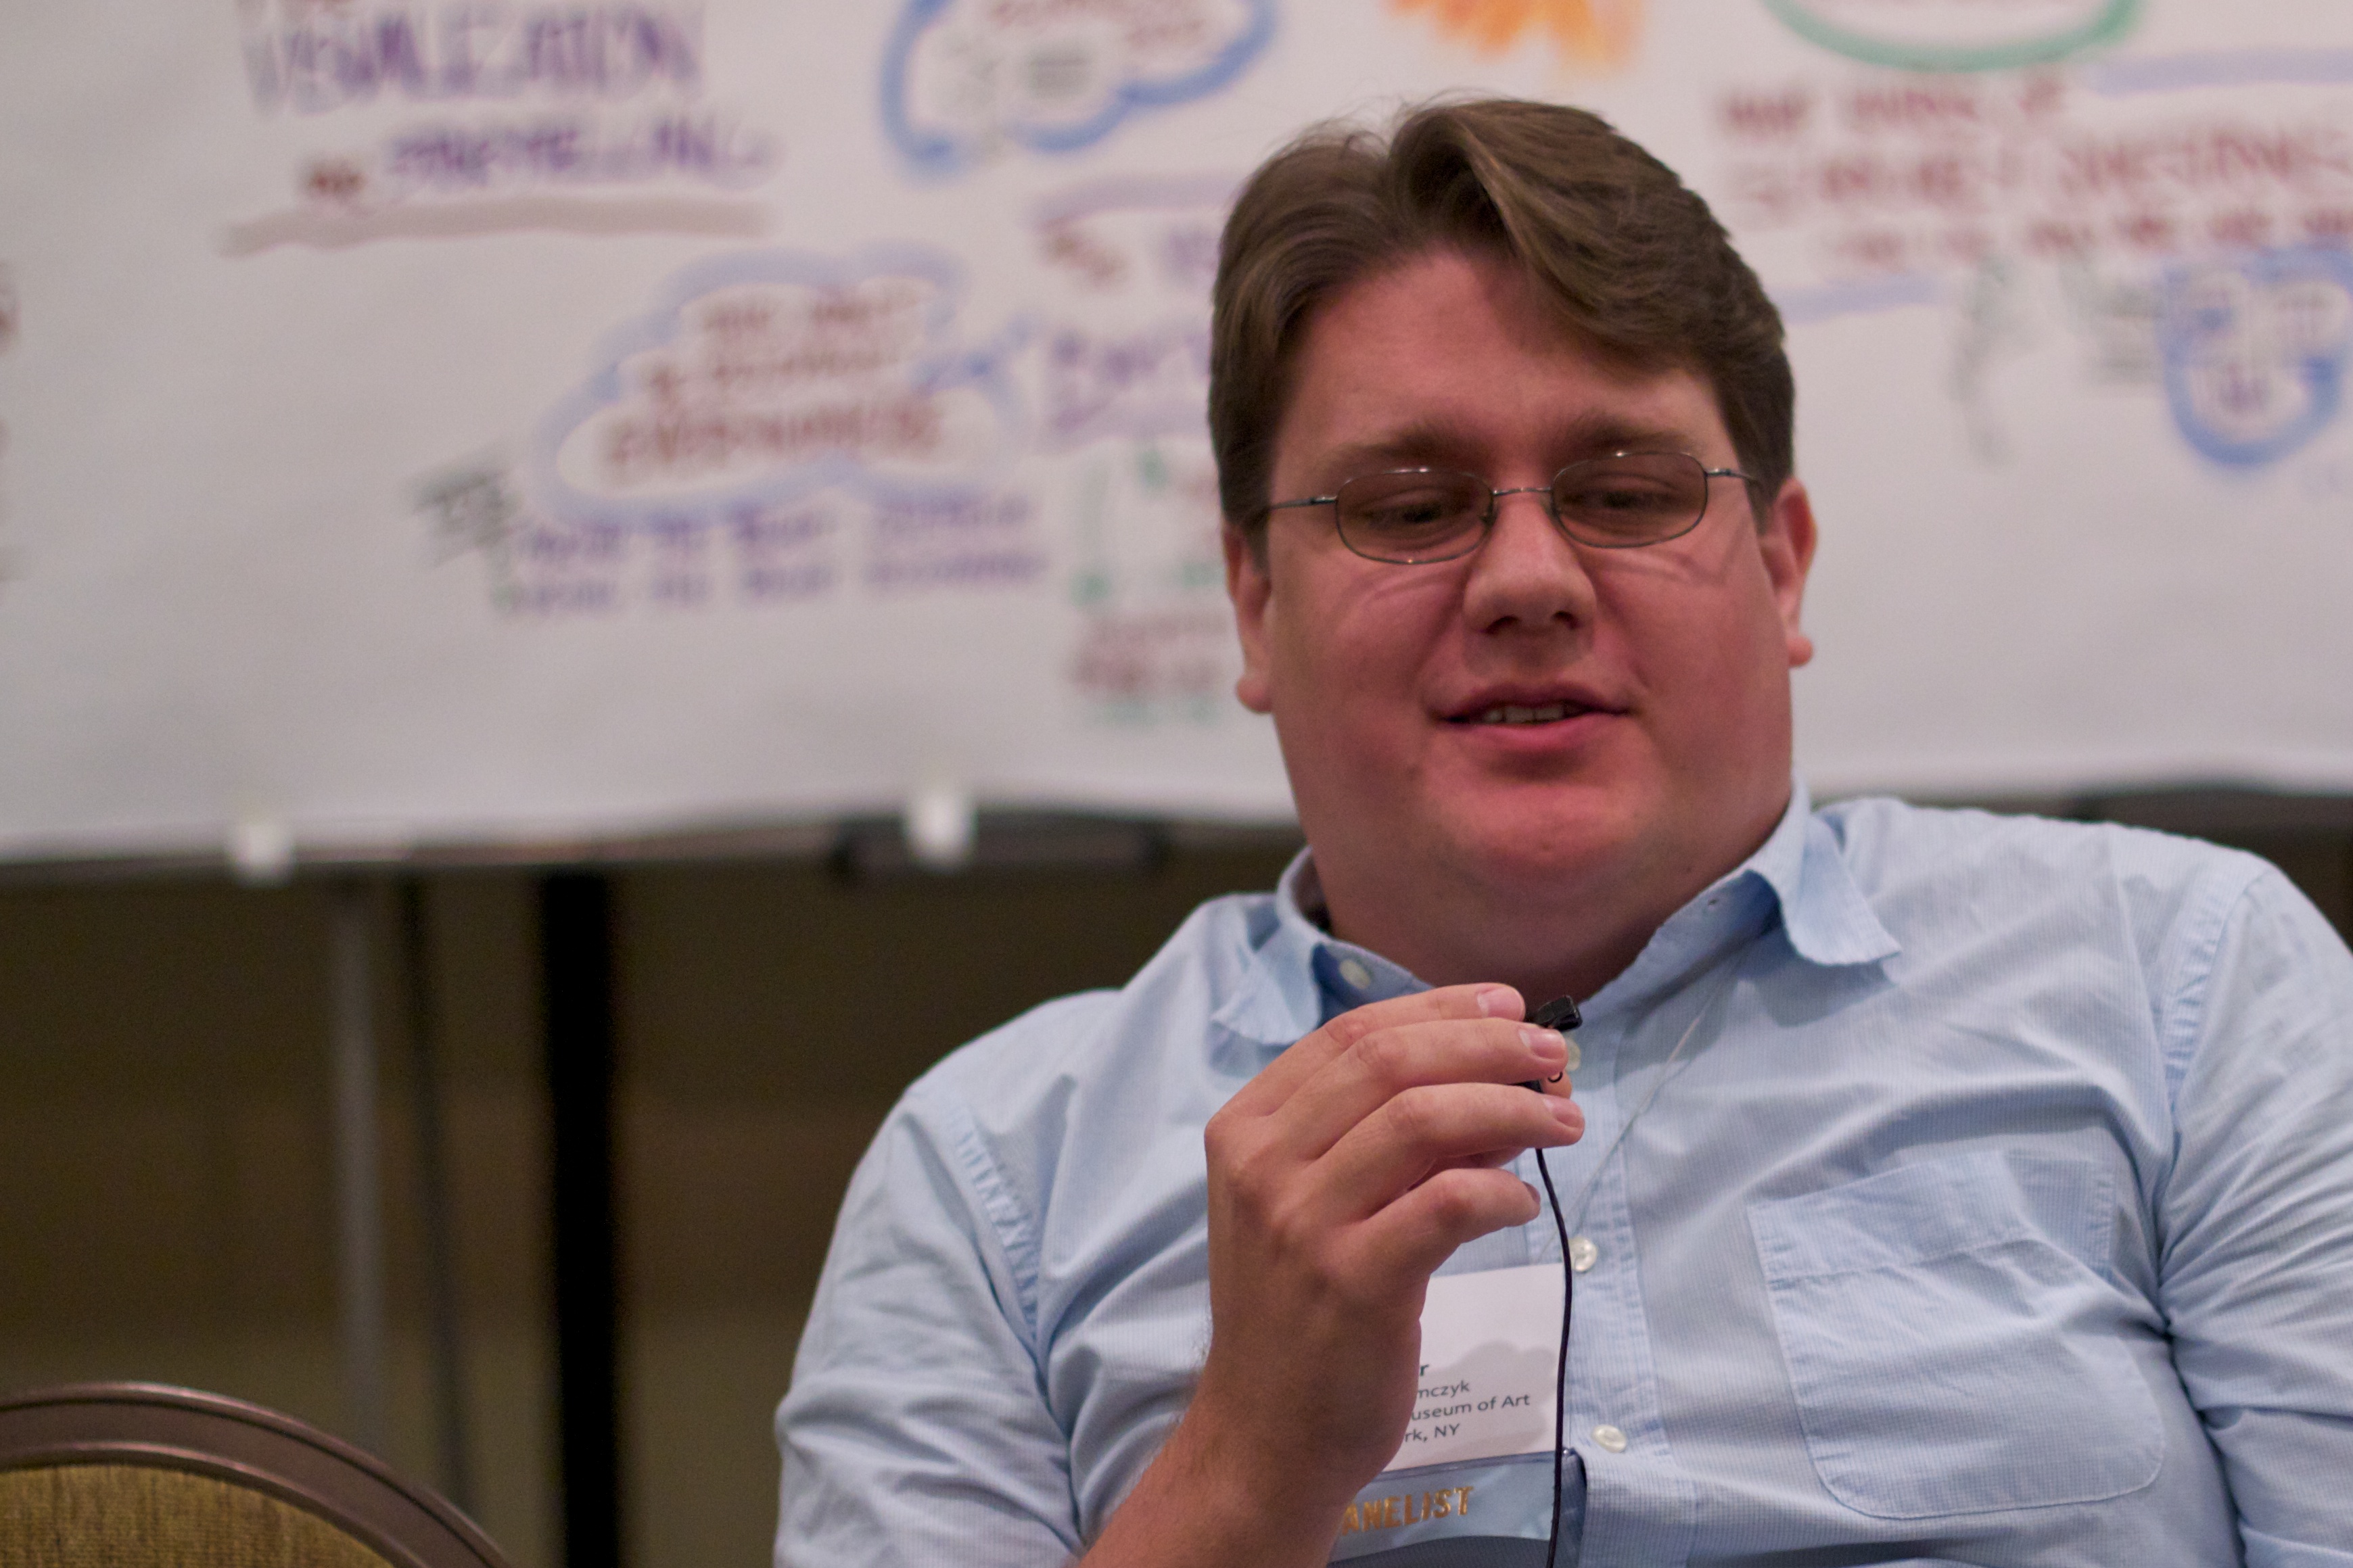
person, professional, senior citizen, mcn2010